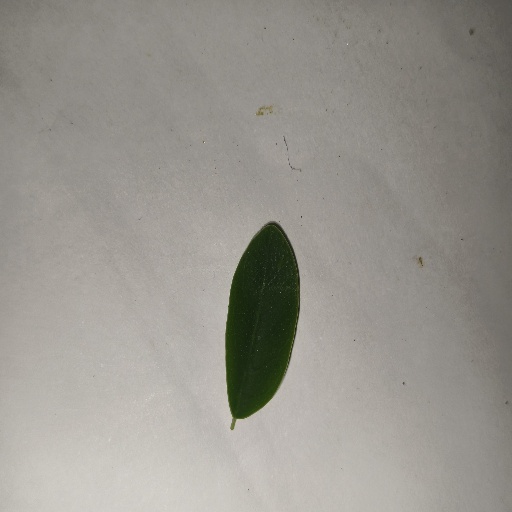
Species: Sojina
Leaf condition: Healthy Leaf